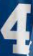
Number: 4